Wilsonville, Oregon

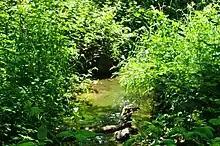
Boeckman Creek in Memorial Park

Wilsonville is located on the southern edge of the Portland metropolitan area, sitting at an elevation of above sea level. Primarily in the southwestern part of Clackamas County, the northern section is in Washington County. It is located on the north side of the Willamette River around where Alphonse Boone established the Boones Ferry. Neighboring cities are Tualatin on the north, Sherwood to the northwest, and Canby and Aurora to the southeast. Newberg in Yamhill County is approximately 14 miles west along Wilsonville Road. The Willamette separates the majority of the city from Charbonneau, a planned community and neighborhood within the city limits, on the south.